Midelney Manor

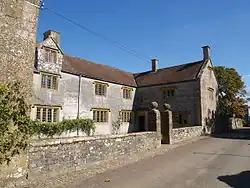

Midelney Manor in Drayton, Somerset, England was built in the late 16th century in two distinct halves by Richard and Thomas Trevillian. It has been designated as a Grade I listed building.